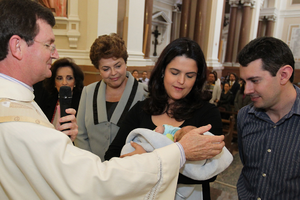
La société occidentale est le milieu humain qui résulte de l'Histoire, des institutions, des organisations, des normes, des lois, des mœurs, des coutumes et des valeurs propres à l'Occident. Entre les XVᵉ et XXᵉ siècles, la colonisation, puis l'impérialisme et l'hégémonie économique des pays occidentaux a permis la diffusion de plusieurs aspects du mode de vie occidental sur l'ensemble des continents, ce phénomène est appelé l'occidentalisation.